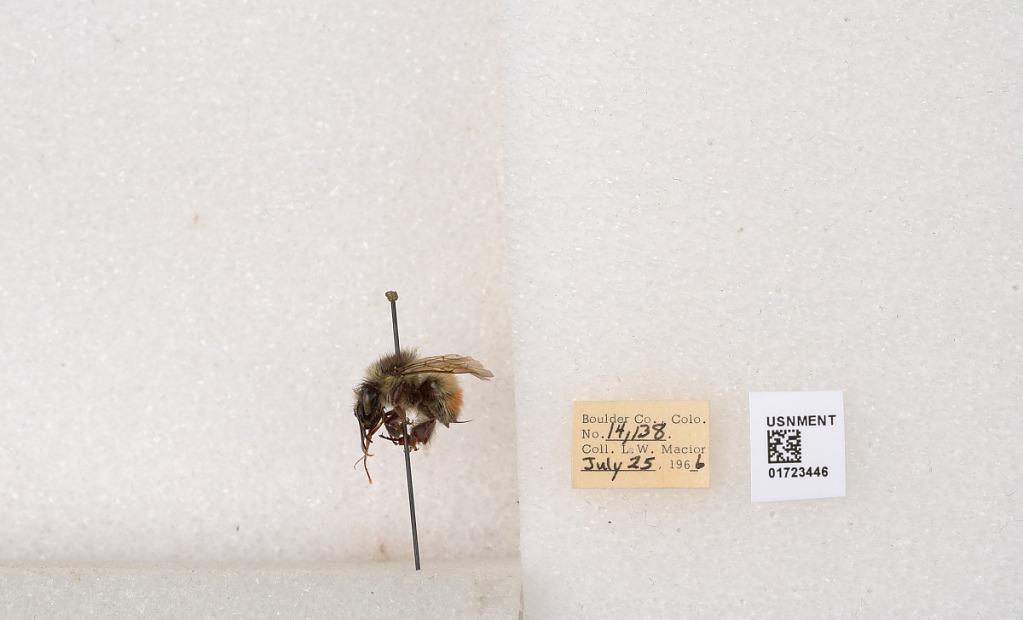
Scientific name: Bombus flavifrons Cresson
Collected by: L. Macior
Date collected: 1966-7-25
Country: United States
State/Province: Colorado
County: Boulder
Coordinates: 40.0925, -105.358